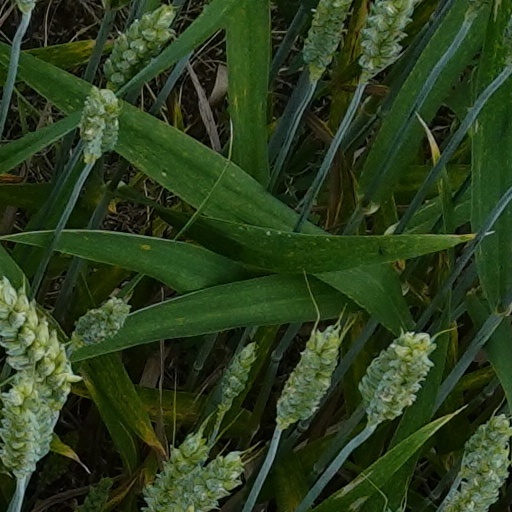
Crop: wheat